Wendy Artin

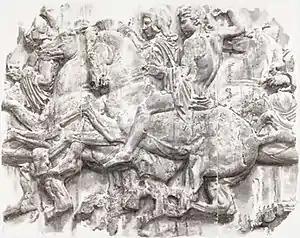
Wendy Artin, Parthenon Frieze, Phrygian Cap, 2010

Artin is best known for loose expressive sanguine watercolors of the live model, through which she explores absence, beauty and the corporeal. As poet Jessica Fisher writes in the catalogue of the exhibition Roman Studio: “The viewer is drawn into the process of making as she or he chooses where to read form, where negative space; our desire completes the dance begun by the brush and its liquid medium.”